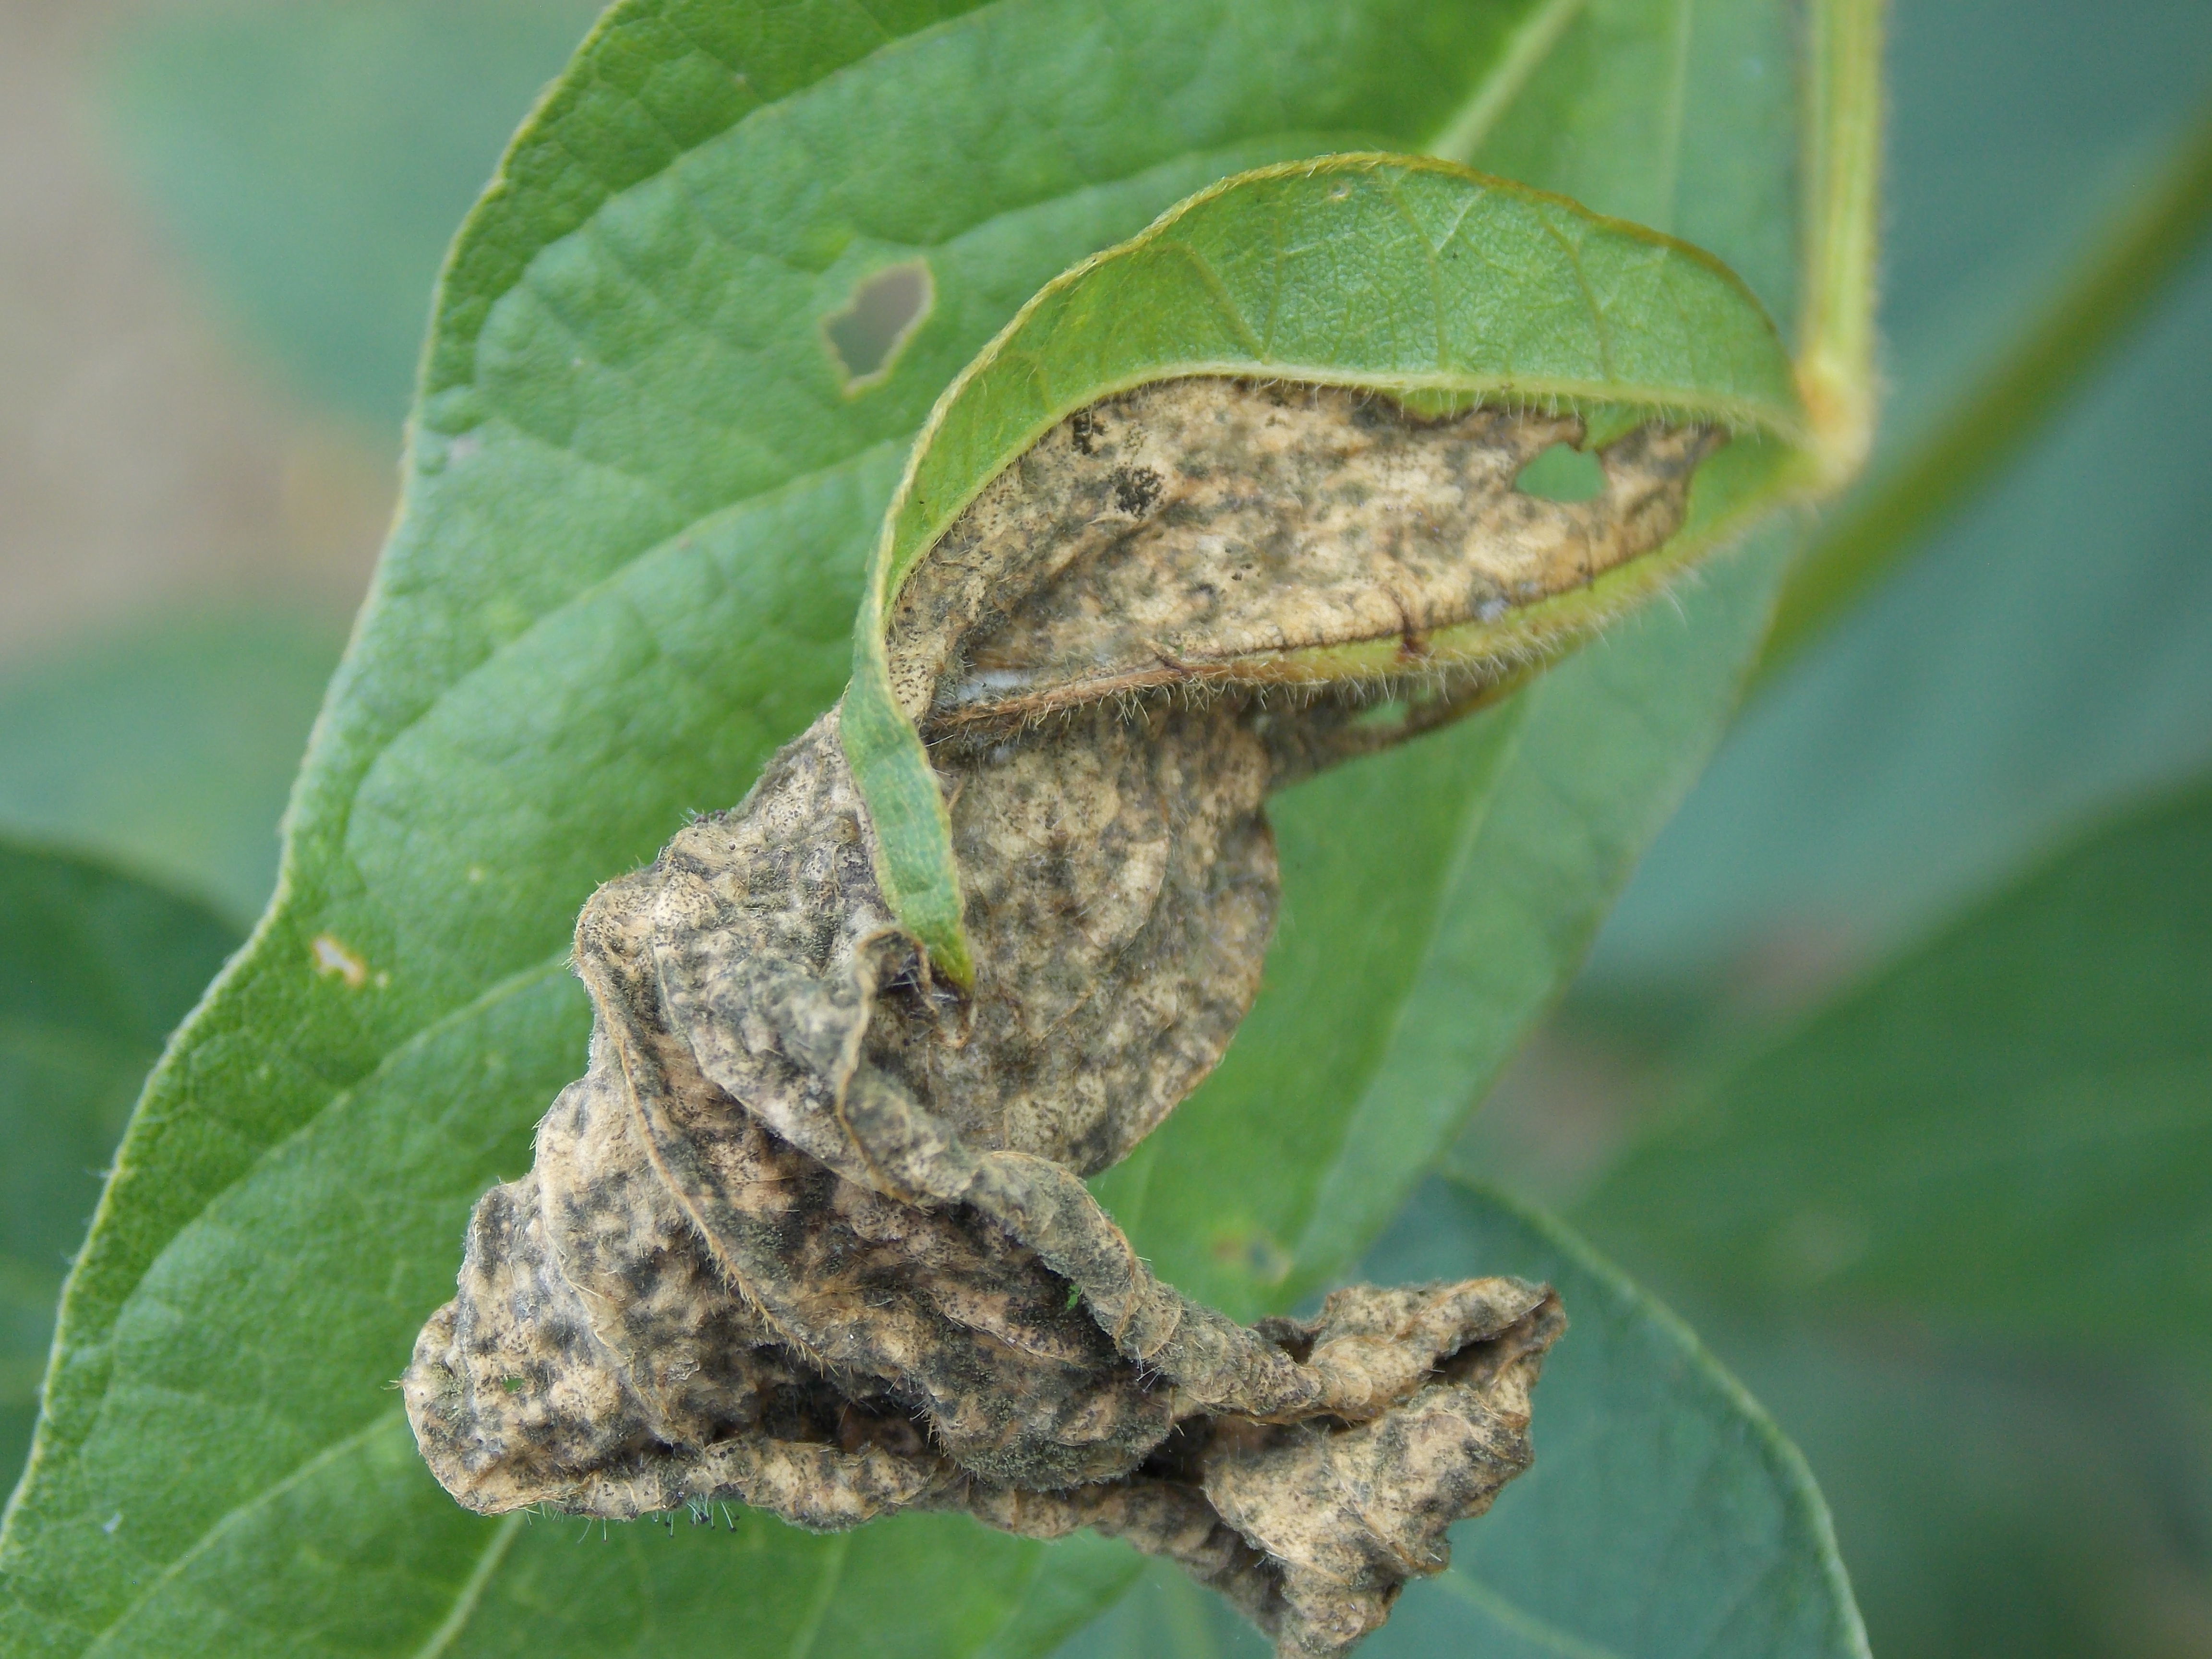
Label: Disease